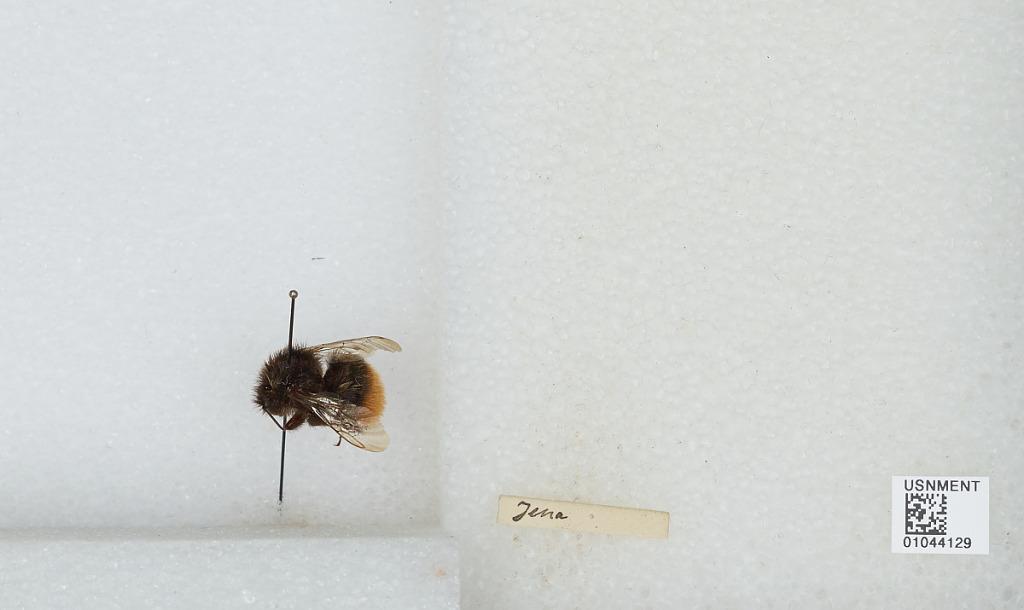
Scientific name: Bombus (Alpigenobombus) wurflenii Radoszkowski
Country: Germany
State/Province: Thuringia
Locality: Jena
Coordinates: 50.9287, 11.5882